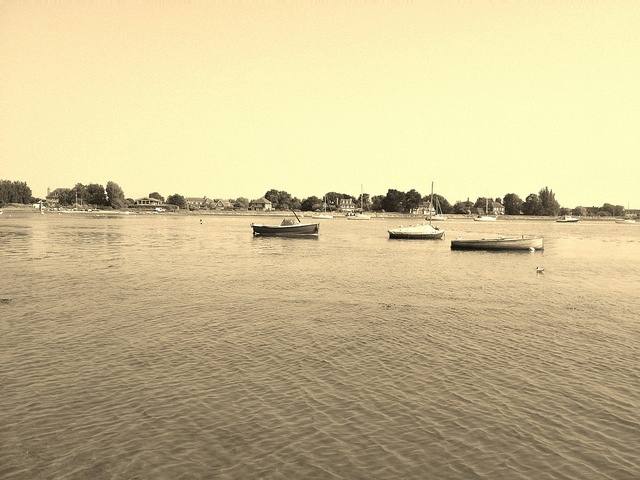
Sepia photograph of boats on water next to trees.
A group of boats floating on top of a lake.
There are a few small boats in the water.
A group of boats in a body water on a clear sky day.
A river full of floating sailboats in mid afternoon.